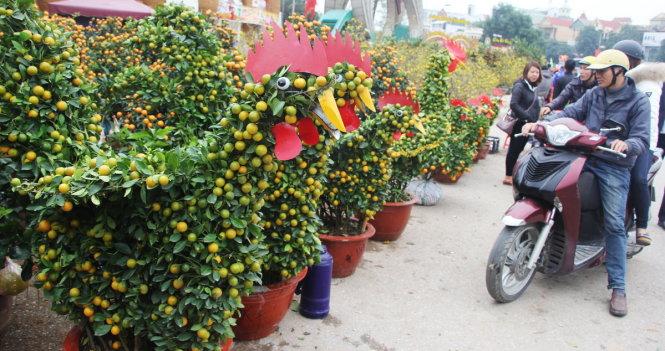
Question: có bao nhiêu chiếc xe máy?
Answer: có một chiếc xe máy